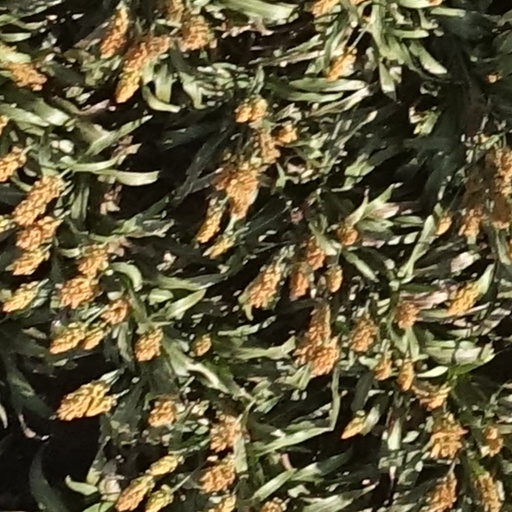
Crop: sorghum